Paredes-Dodge House

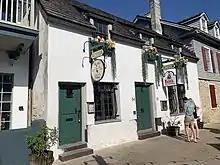
Paredes-Dodge House

The Paredes-Dodge House is located at 54 St. George Street in St. Augustine, Florida. The one and a half story structure was built between 1803 and 1813, and is one of the only surviving colonial structures in St. Augustine.